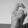
ASL letter: X